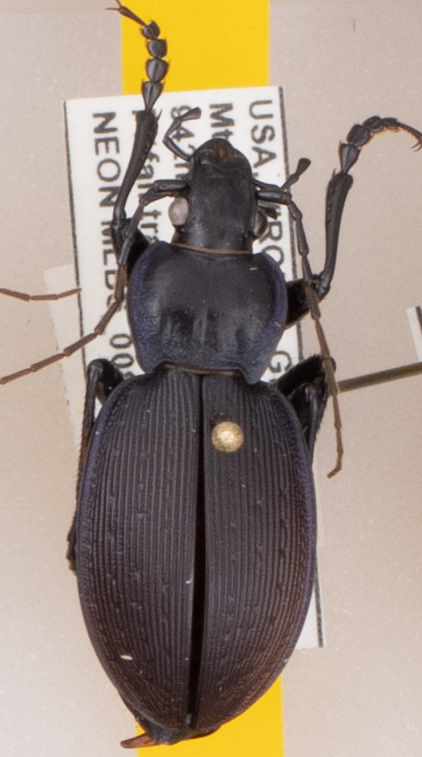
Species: Carabus goryi
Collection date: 2022-05-31
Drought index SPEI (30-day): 0.47
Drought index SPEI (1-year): -0.71
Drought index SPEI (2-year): -0.1